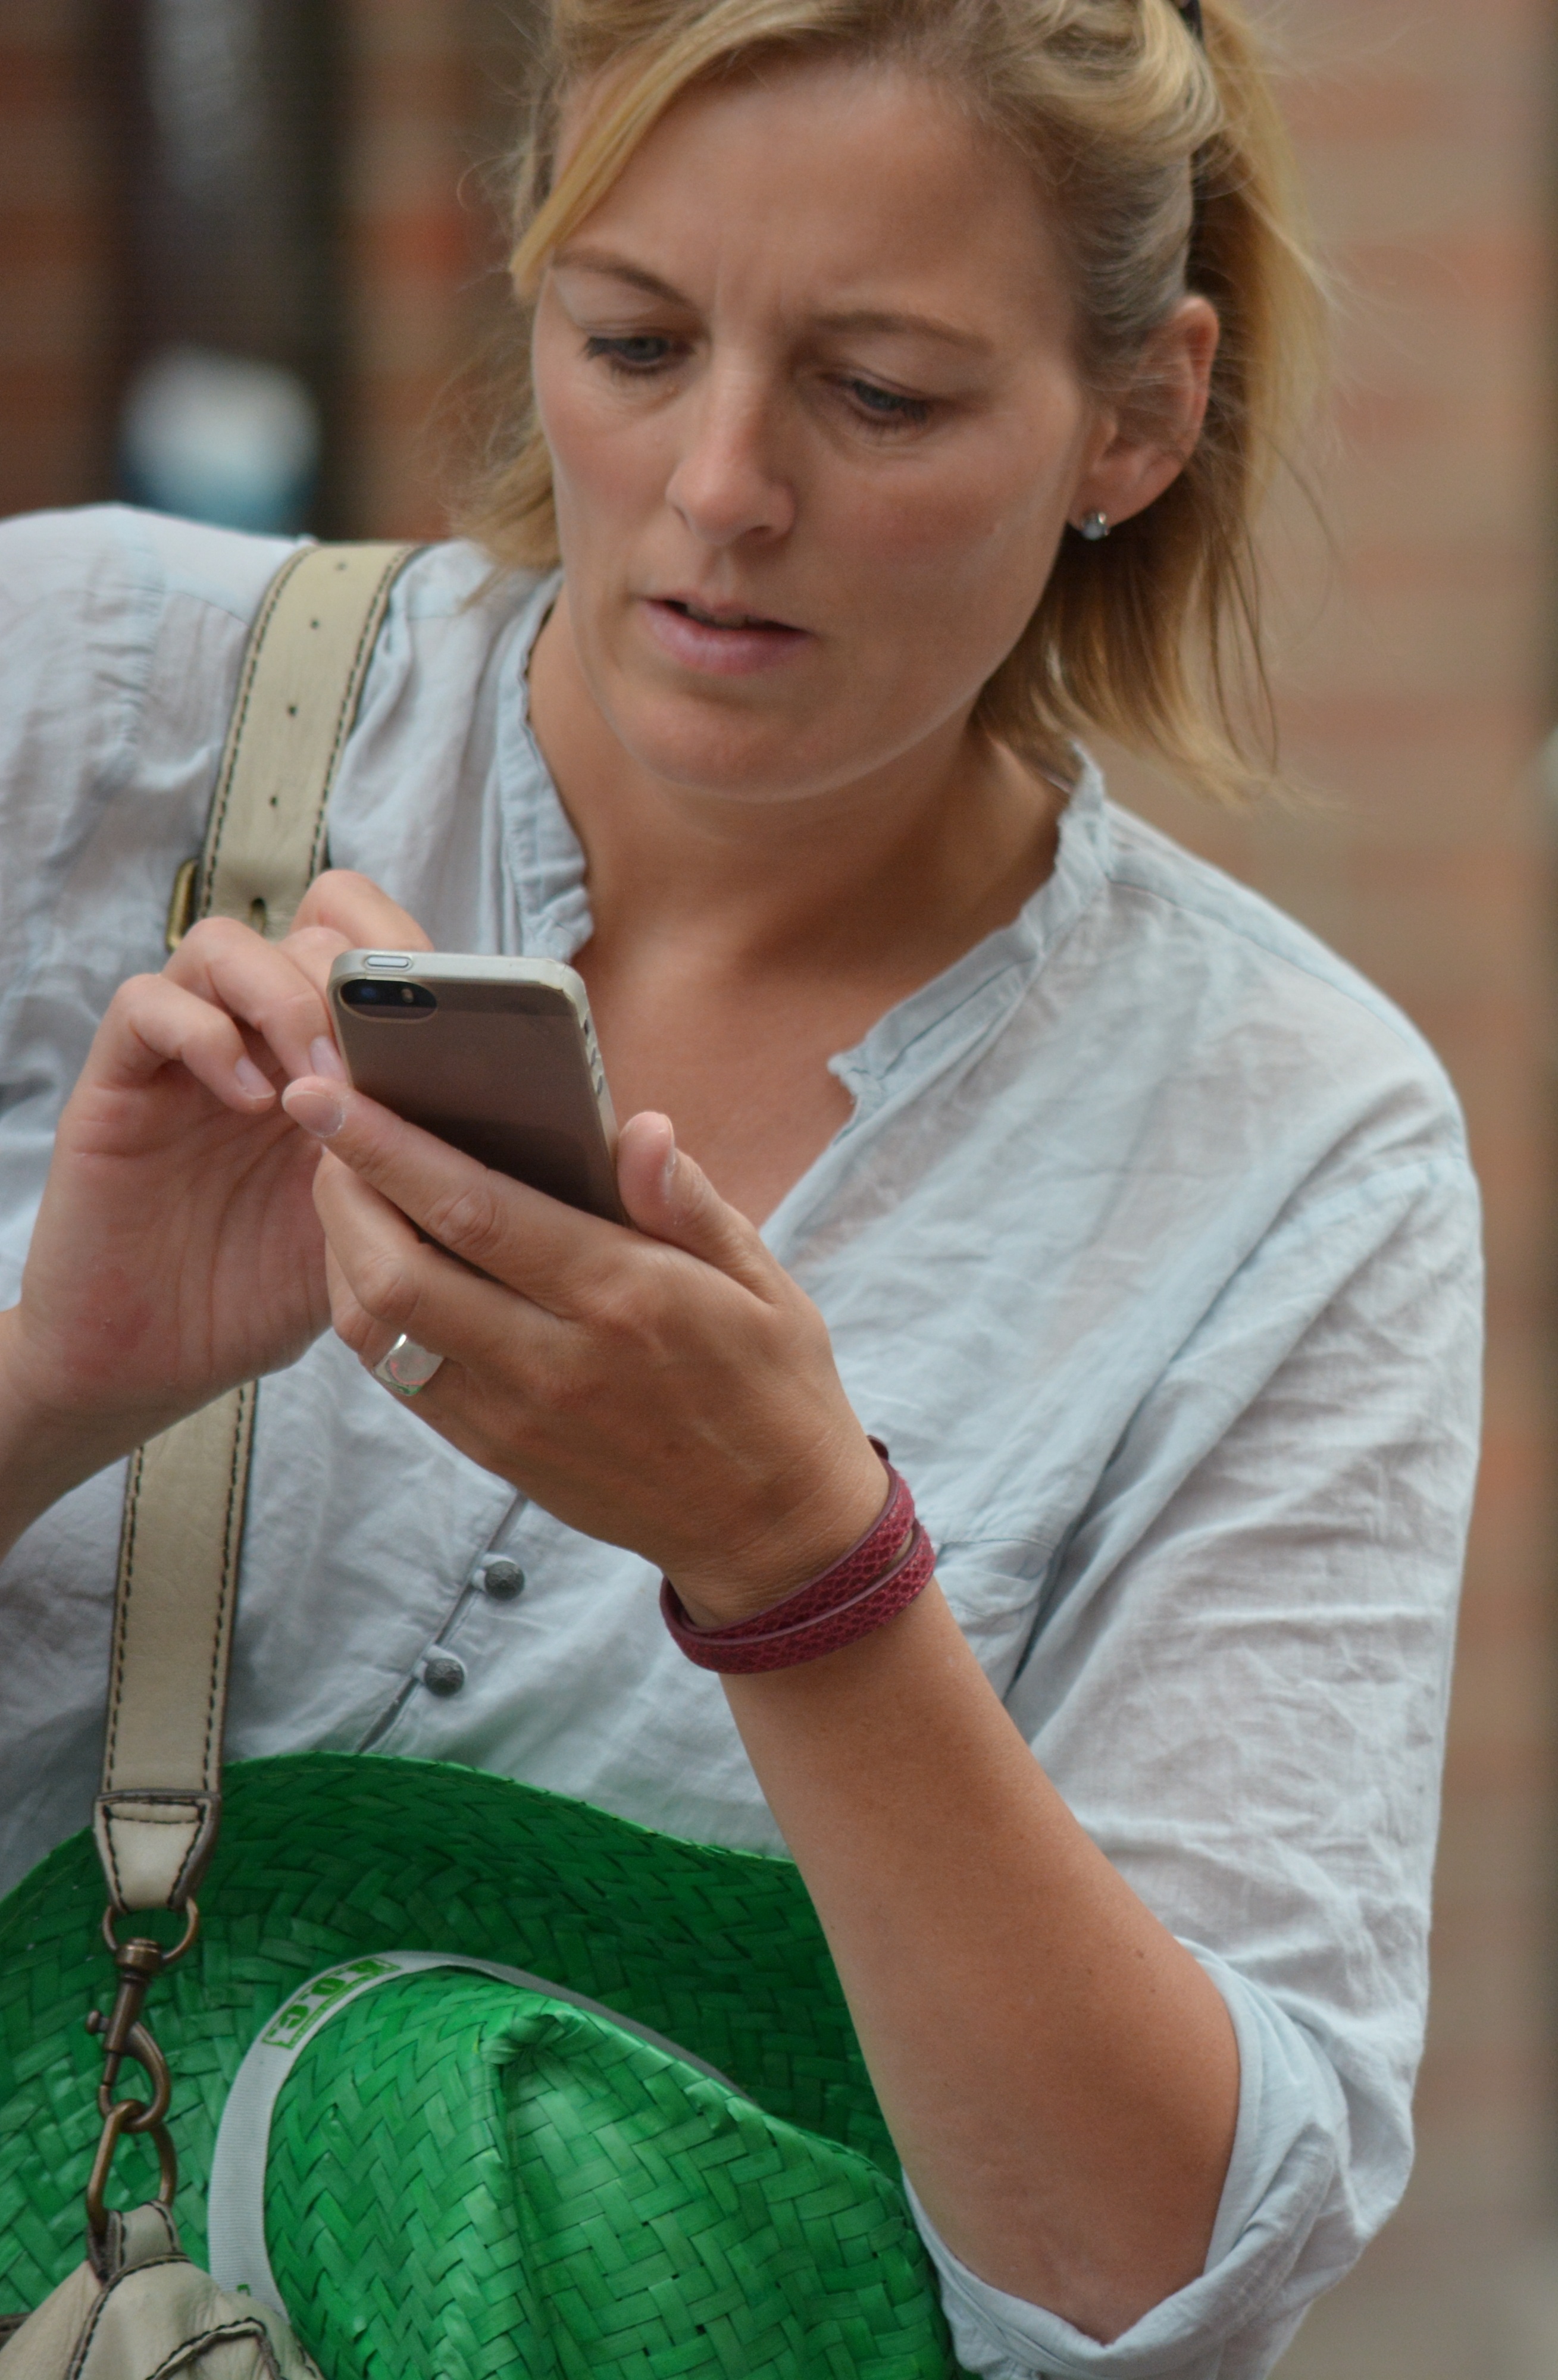
hand, person, finger, hairstyle, senior citizen, cycling races, hamburg, viewers, sense, cyclassics